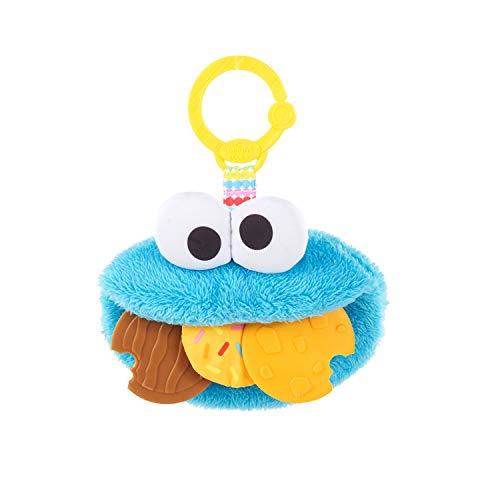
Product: Bright Starts Sesame Street Cookie Mania Teether On-The-Go Take-Along Toy, Ages 3-12 Months
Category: Baby Products | Baby Care | Pacifiers, Teethers & Teething Relief | Teethers
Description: Fuzzy blue teether toy for 3 month old.
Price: $6.99